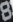
Number: 8